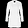
Label: Coat